Hockanum River

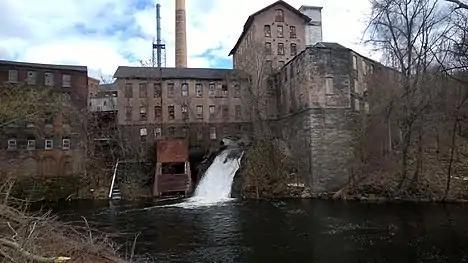
The Hockanum River flowing through a textile mill in Downtown Rockville, Connecticut.

The Hockanum River is a river in Connecticut. Hockanum is derived from the Native American Podunk people Algonquin language word meaning "hook-shaped", so named because of the course of the river. The Hockanum neighborhood in East Hartford is named after it.